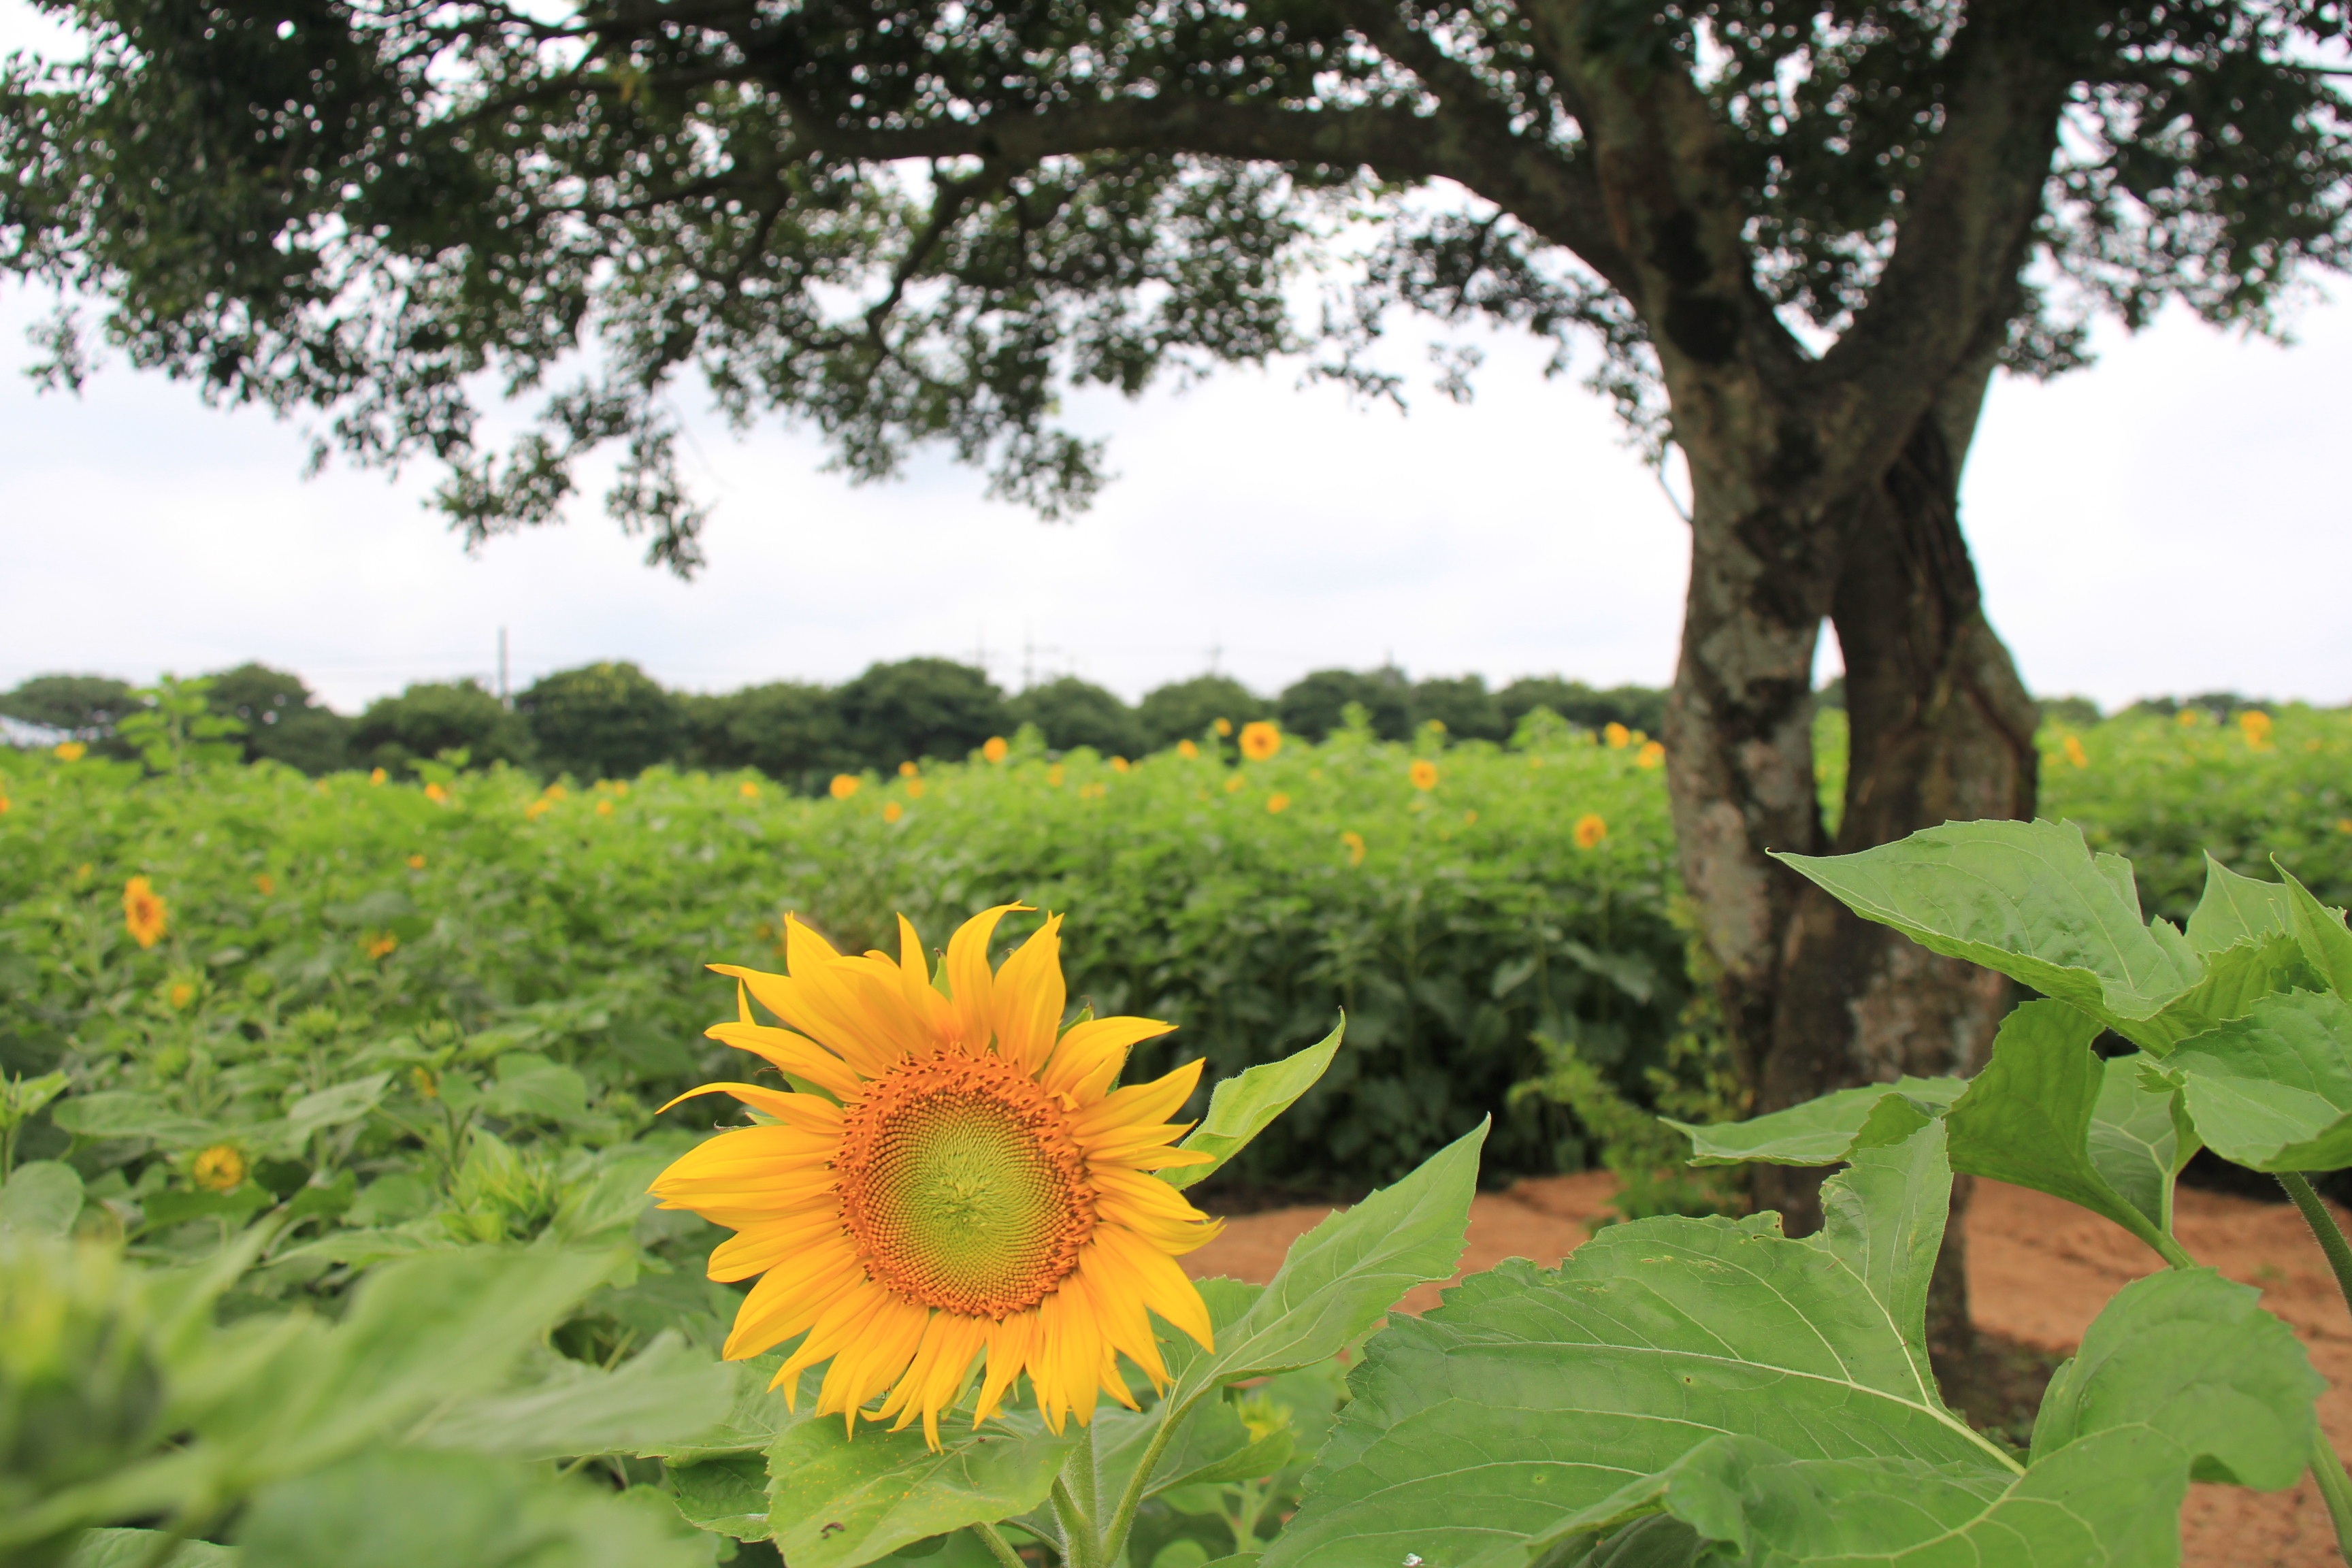
plant, field, farm, meadow, flower, botany, flora, sunflower, wildflower, ecosystem, outing, flowering plant, daisy family, land plant